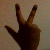
The image shows a hand gesture representing the number 3 in Indian Sign Language.